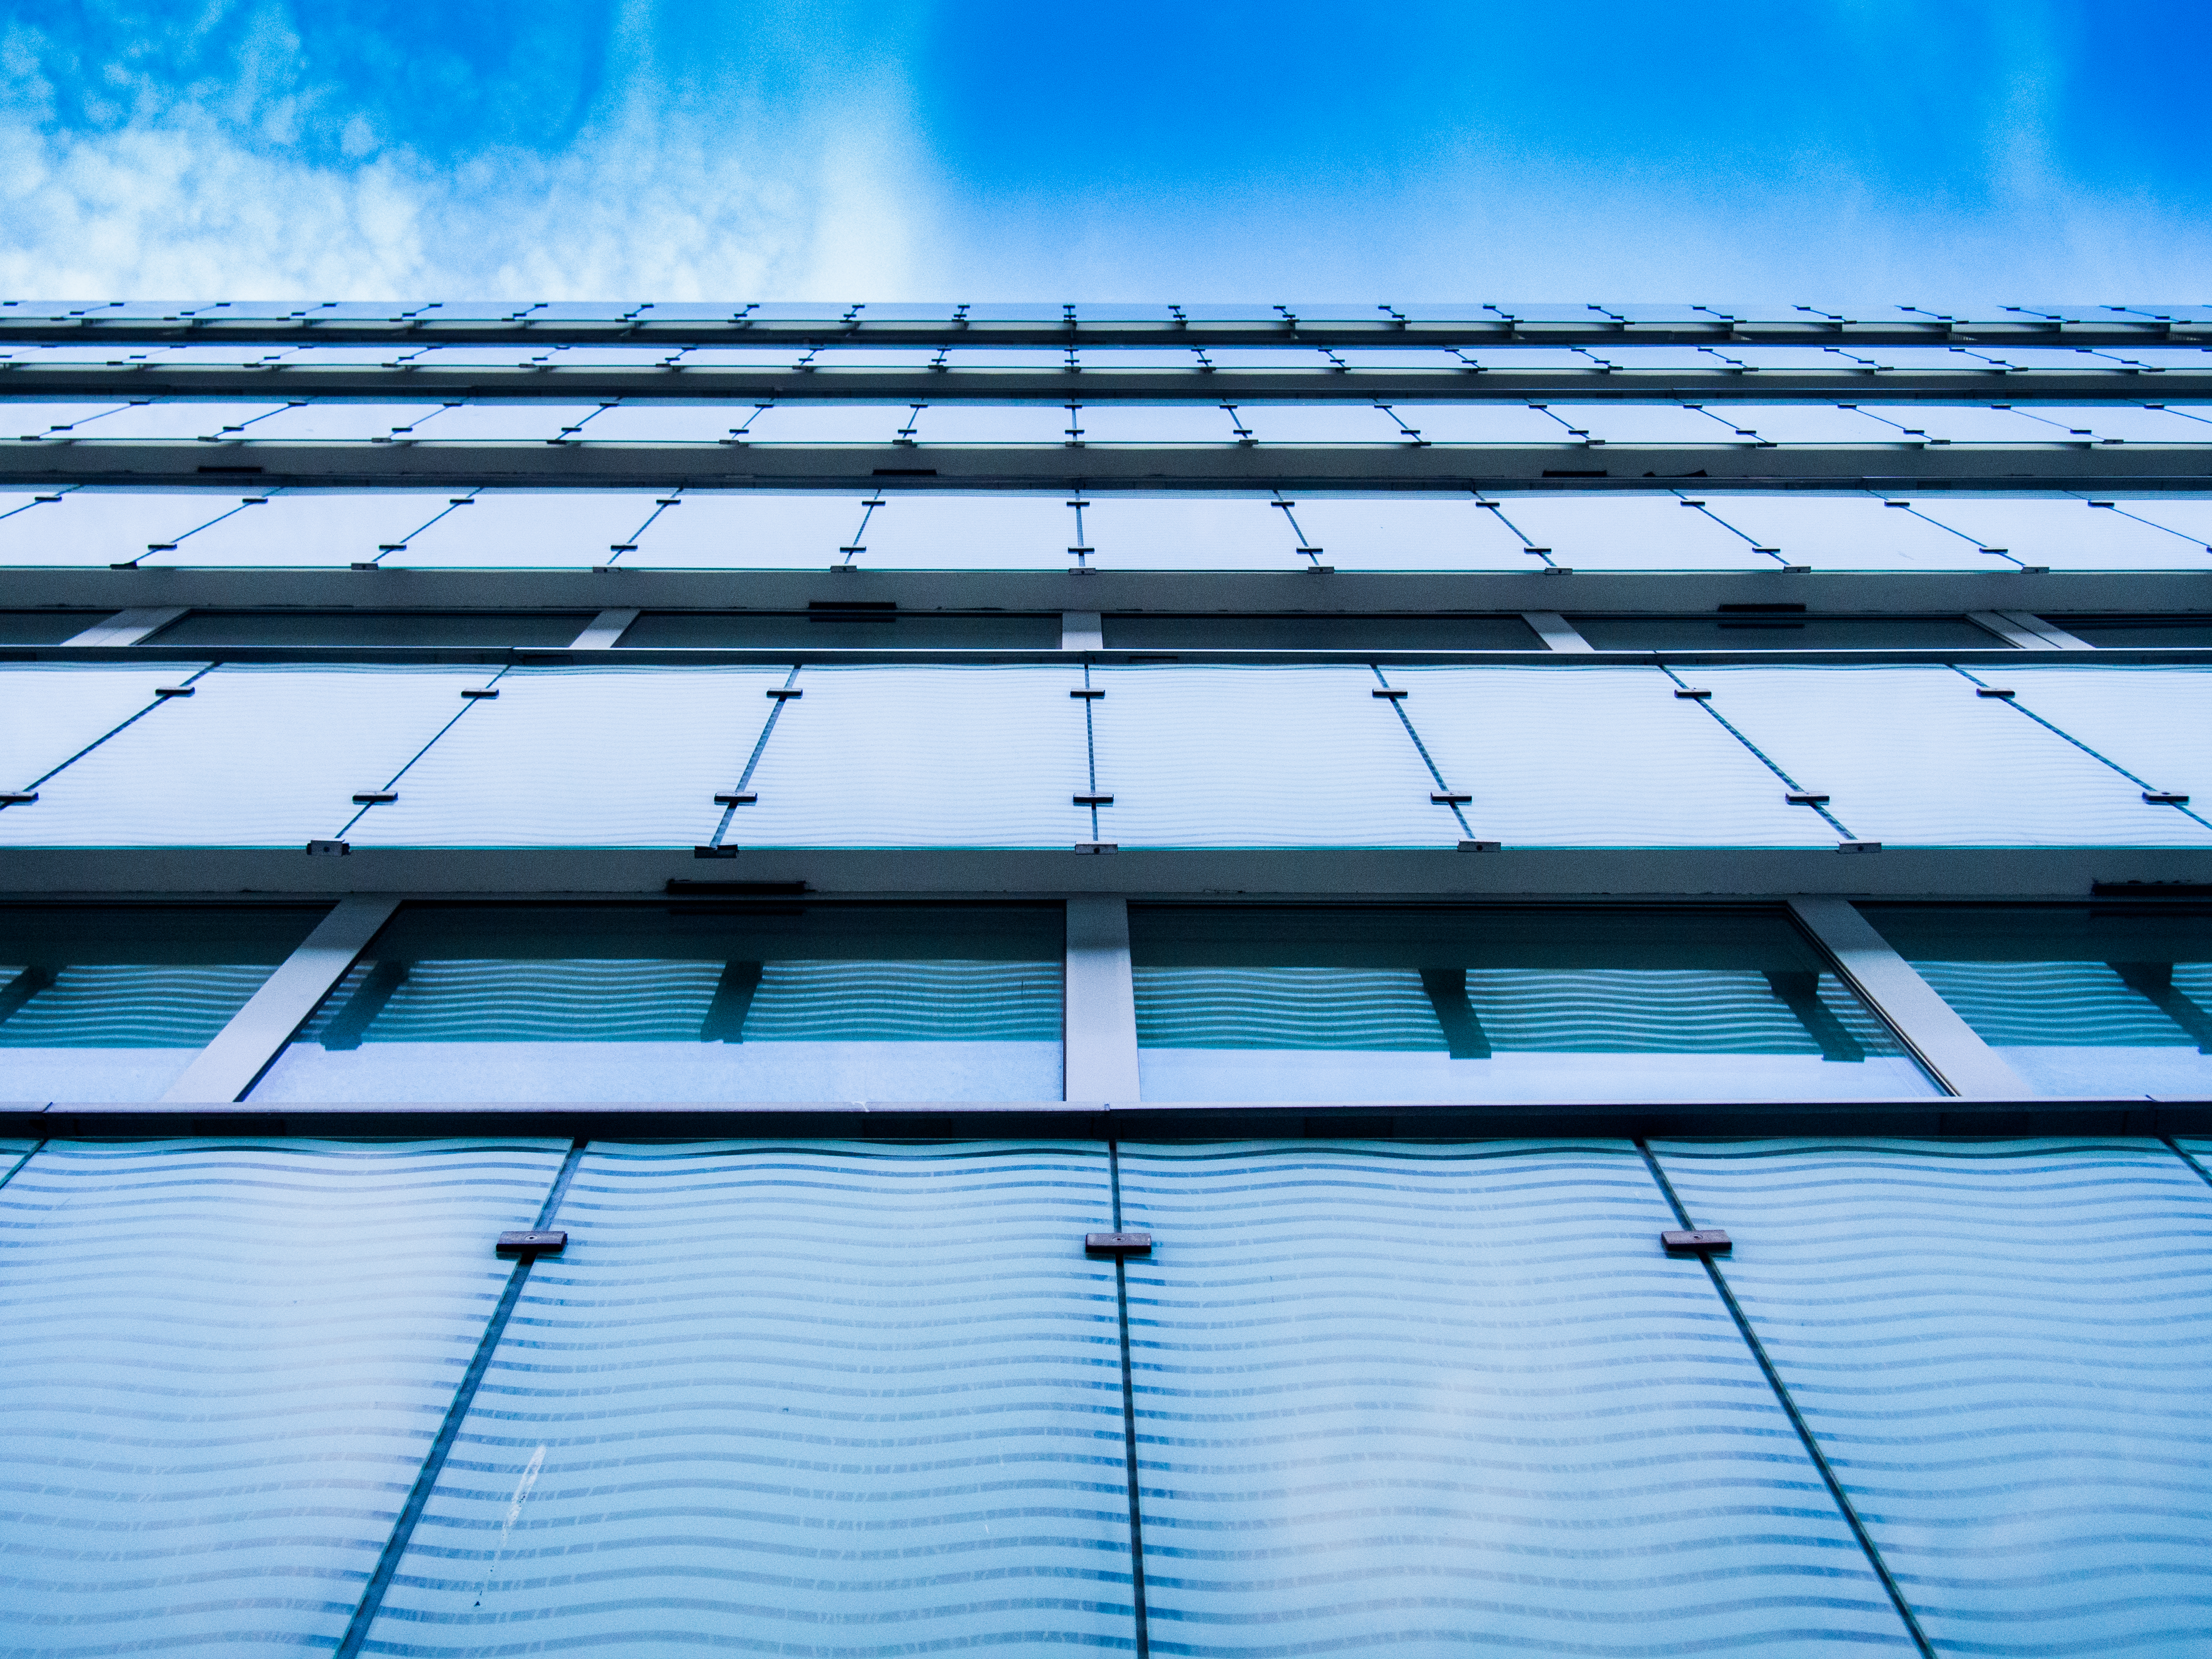
architecture, structure, sky, sunlight, glass, roof, building, skyscraper, wall, line, reflection, facade, blue, electricity, stadium, energy, windows, shape, daylighting, outdoor structure